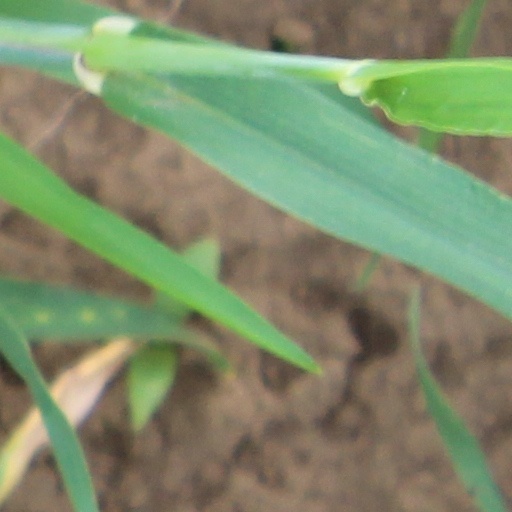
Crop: wheat